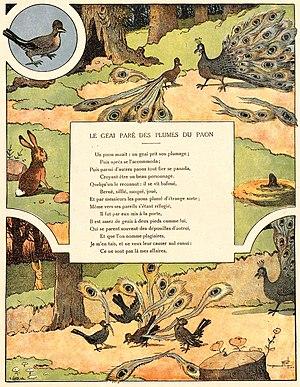
Le Geai paré des plumes du Paon est la neuvième fable du livre IV de Jean de La Fontaine situé dans le premier recueil des Fables de La Fontaine, édité pour la première fois en 1668.